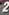
Number: 2